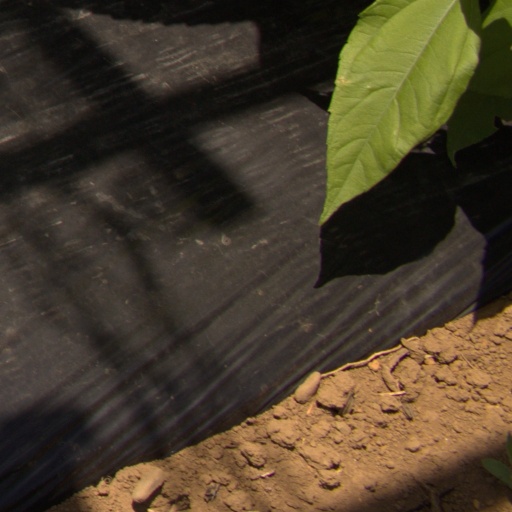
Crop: Jerusalem artichoke